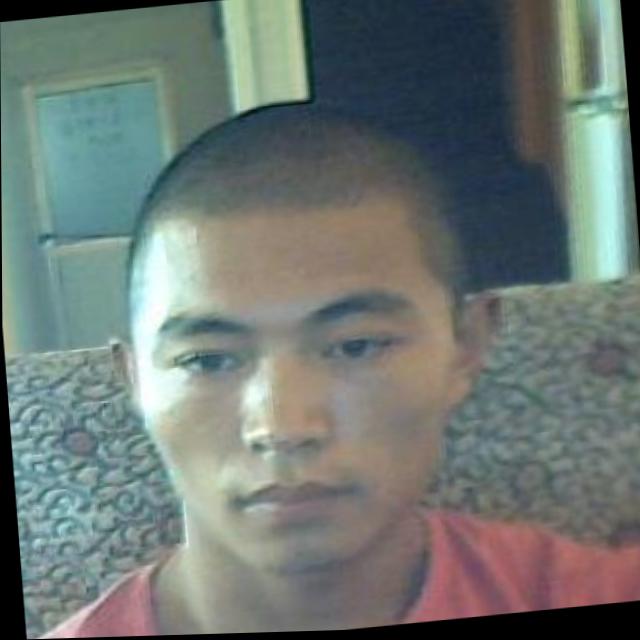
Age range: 21-44